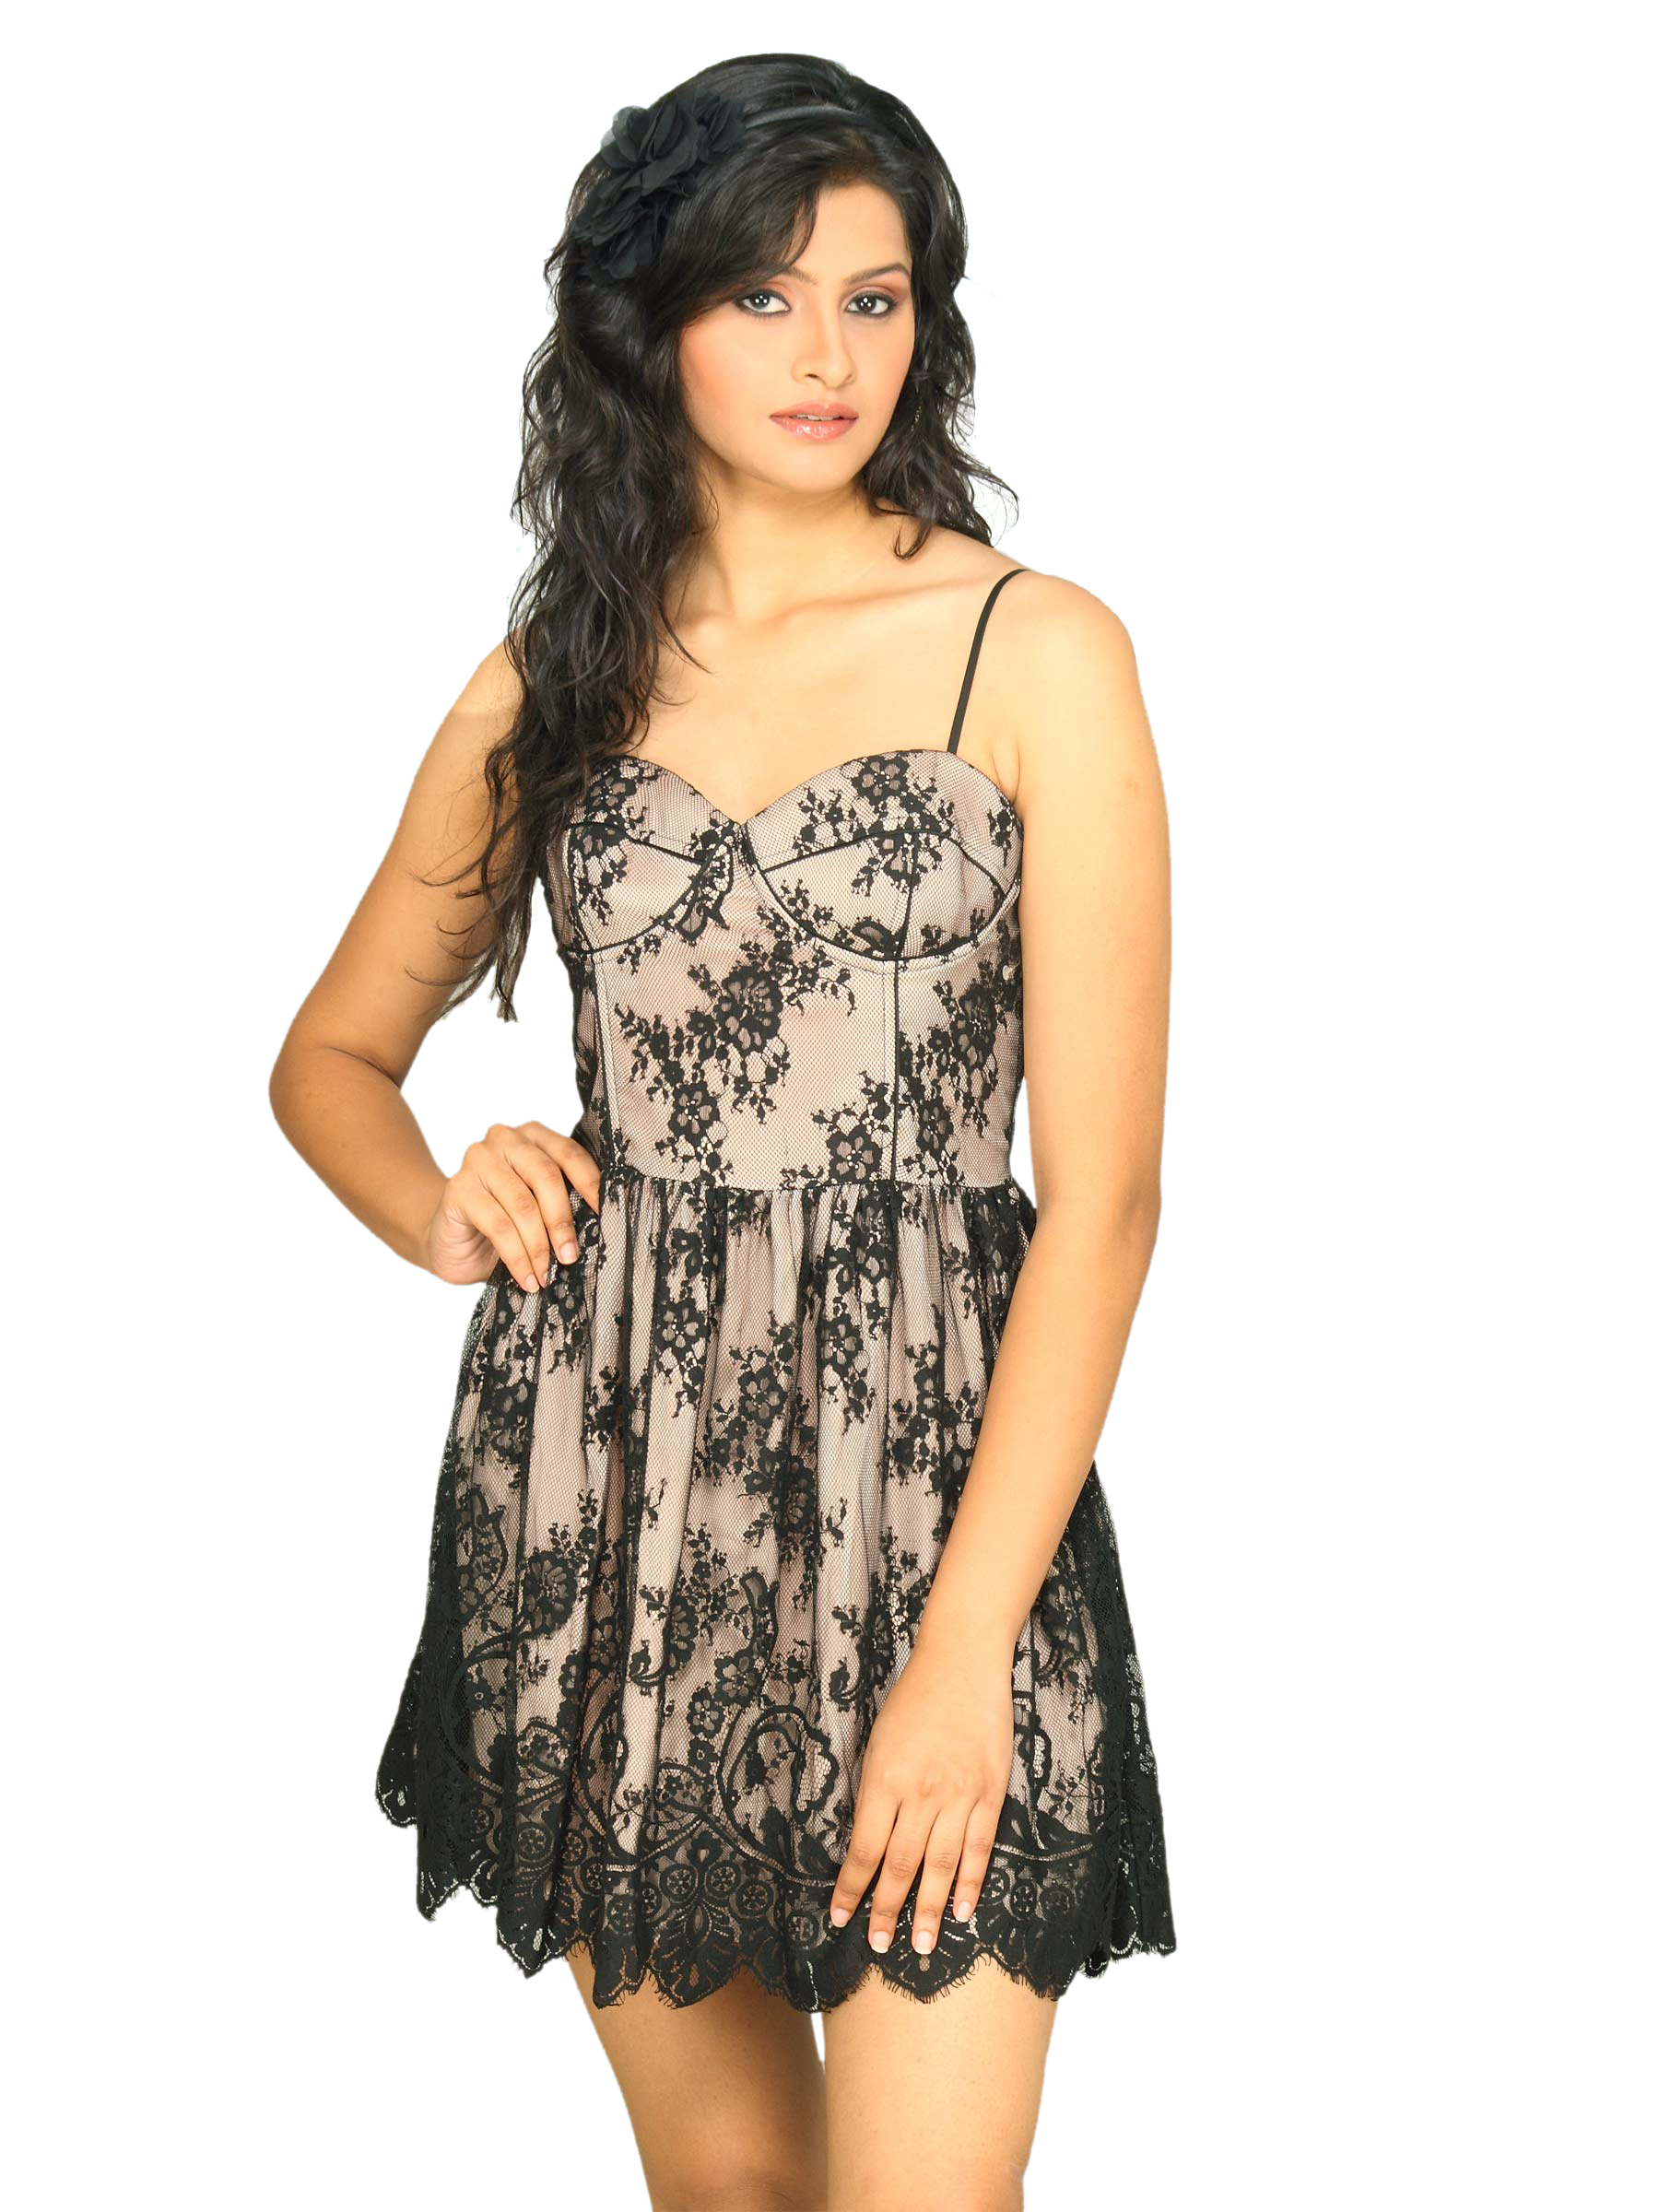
Forever New Women's Lacy Black Dress
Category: Apparel / Dress / Dresses
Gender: Women
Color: Black
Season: Summer 2011
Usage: Casual